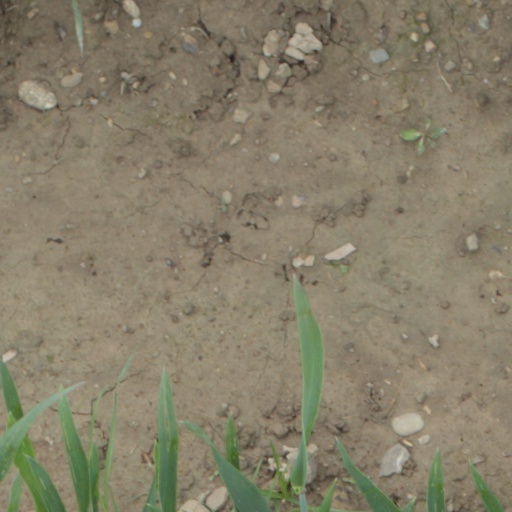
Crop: wheat